EA Sports Active

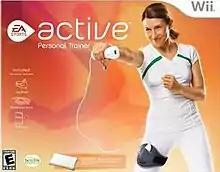
North American box art

EA Sports Active: Personal Trainer is a video game developed by EA Canada for the Wii console. It was released on May 19, 2009 in North America. The game ships with a strappable pouch to hold the Nunchuk and a resistance band.